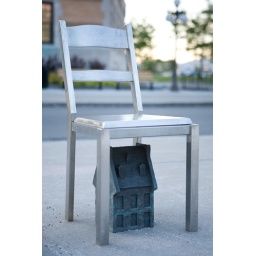
A house stands beneath a steel chair in a unique sculpture